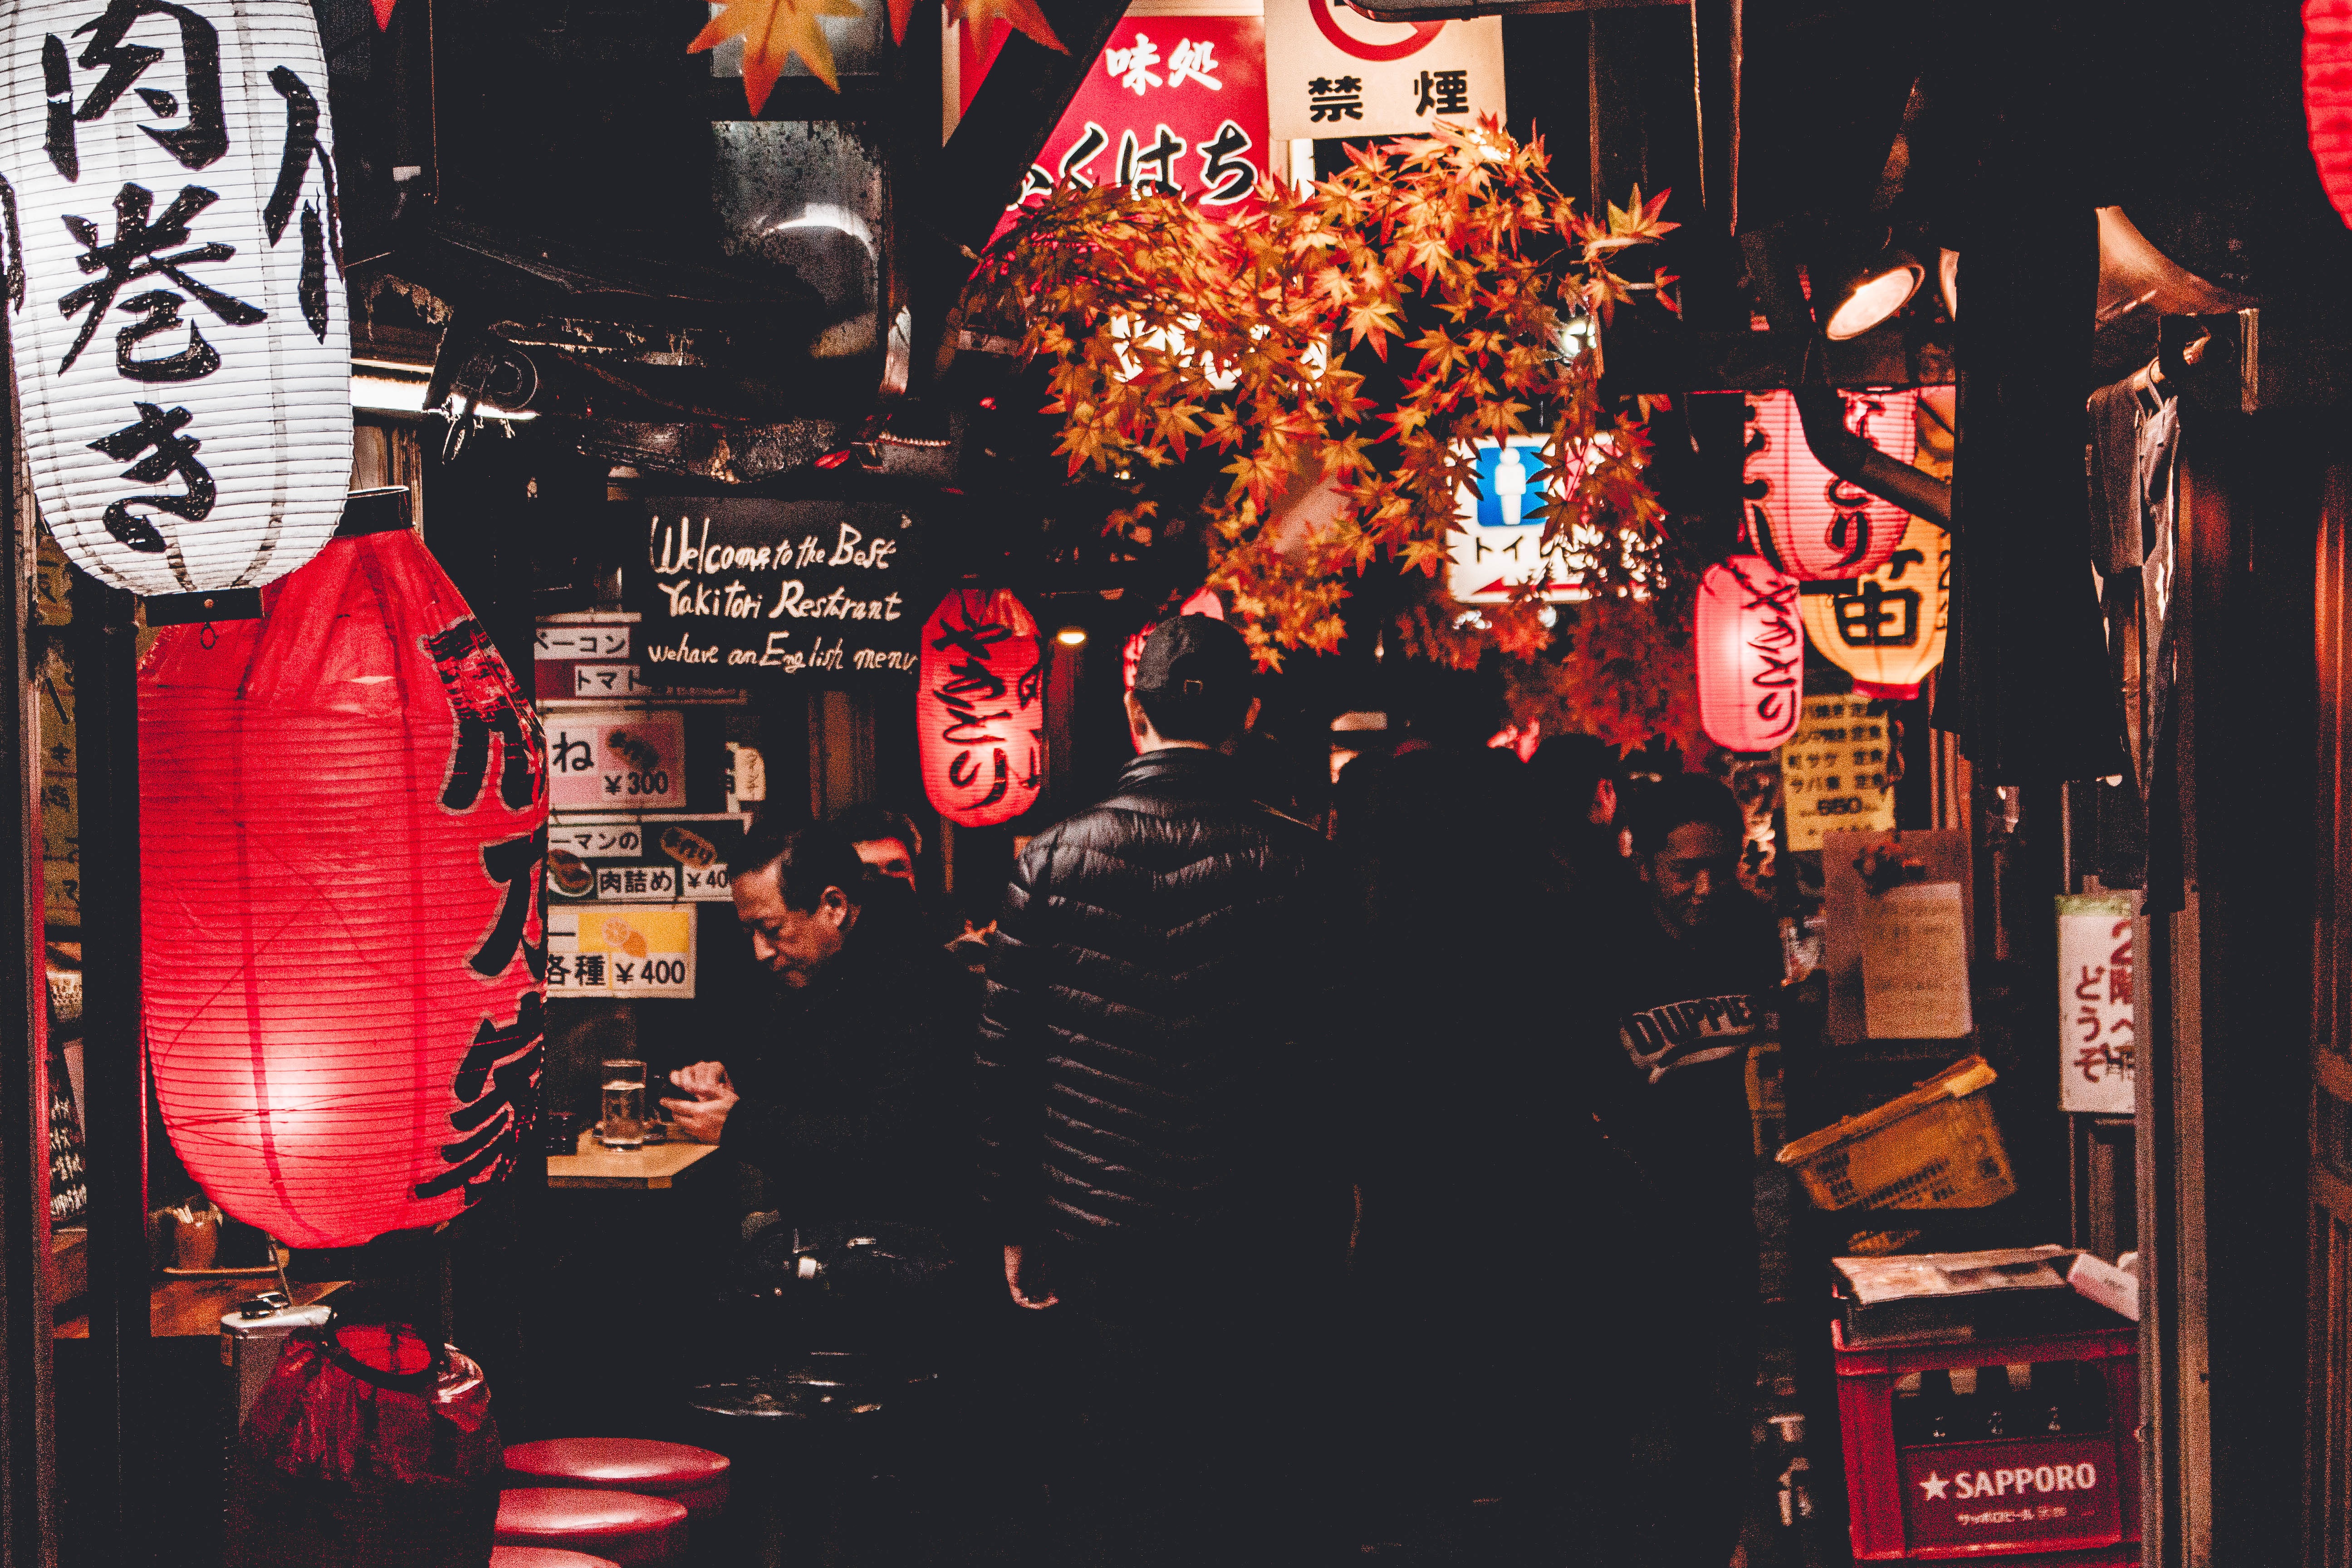
restaurant, bar, lantern, paper lantern, red, nightlife, stage, poster